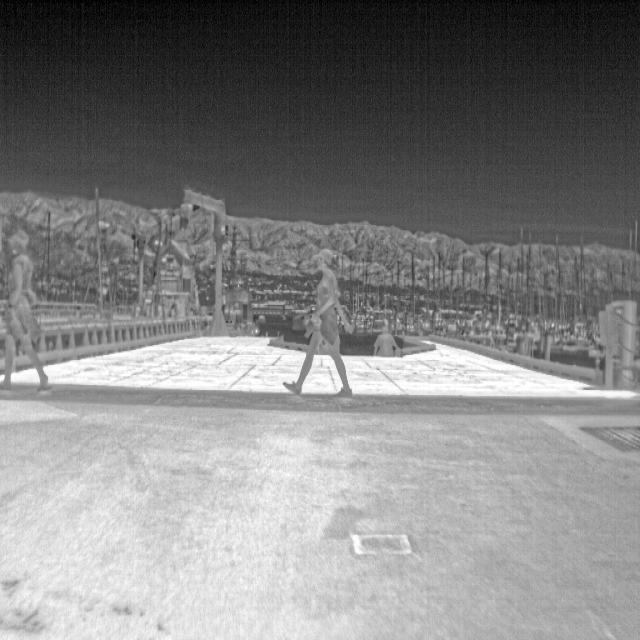
Detected objects:
label: person
label: person
label: person